Bridewell Palace

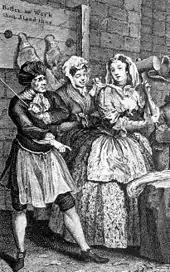
"A Scene in Bridewell", plate IV. William Hogarth, "A Harlot's Progress", April 1732

In the late 17th century, the infamous London brothel keeper Elizabeth Cresswell was incarcerated in Bridewell Prison, possibly for reneging on a debt. She died there at some point between 1684 and 1698.